George McGregor Cabin

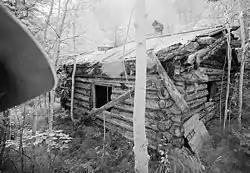

The George McGregor Cabin on the Yukon River, about two miles downstream from Coal Creek, in the Yukon-Charley Rivers National Preserve of Alaska is a historic Log cabin built in 1938 that was listed on the U.S. National Register of Historic Places in 1987.